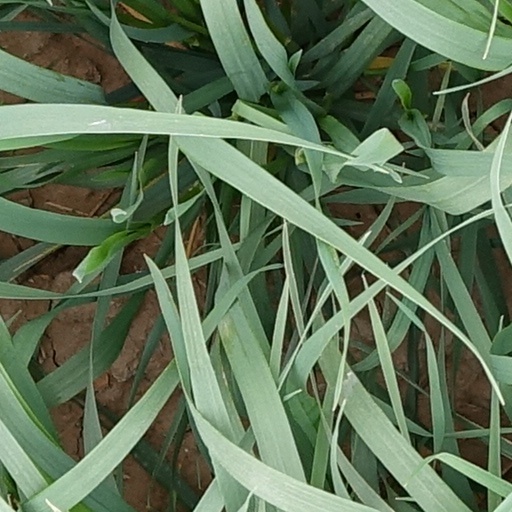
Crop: wheat